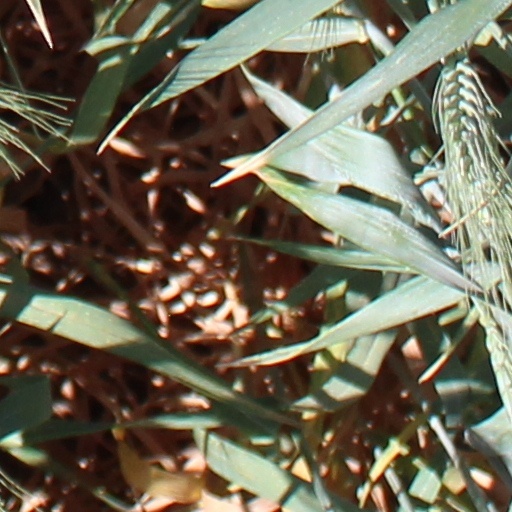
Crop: wheat